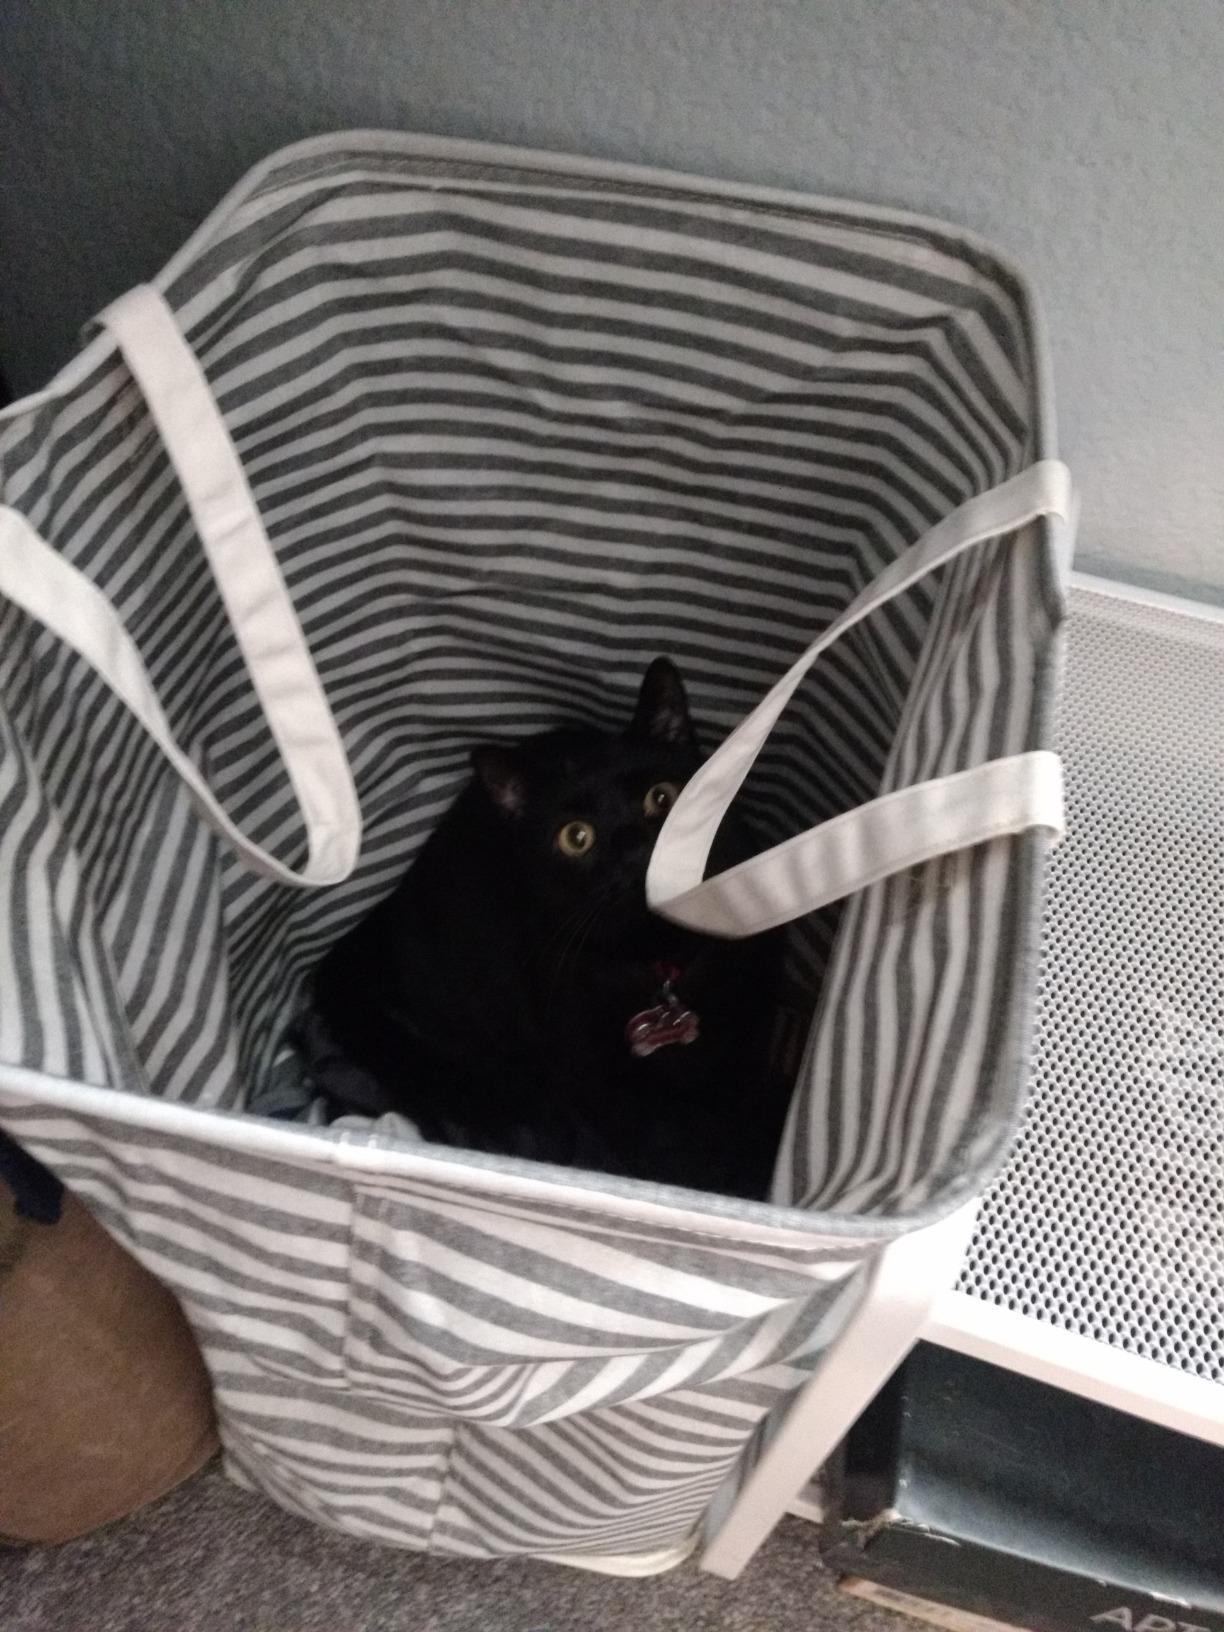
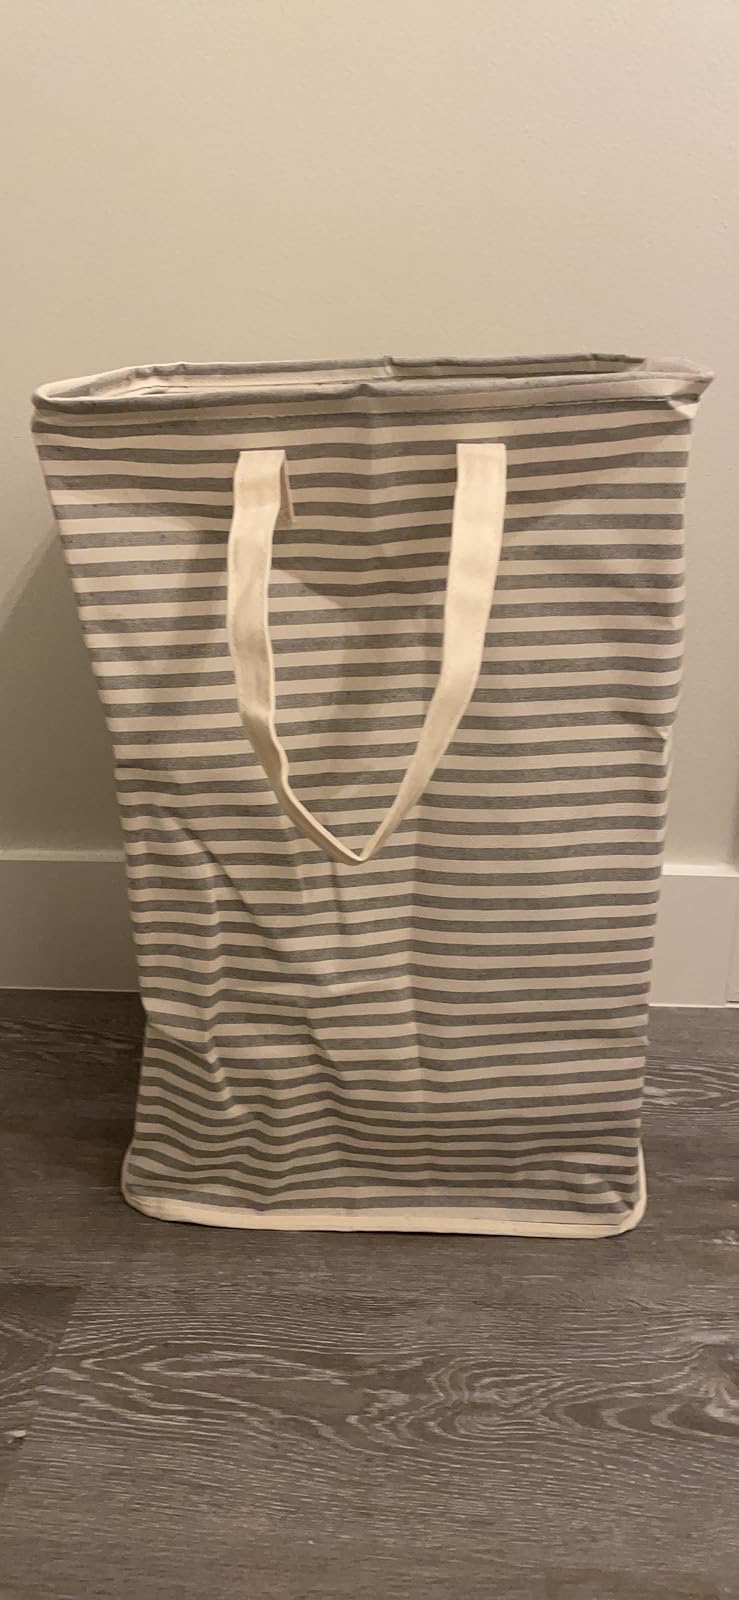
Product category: items_hamper
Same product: yes